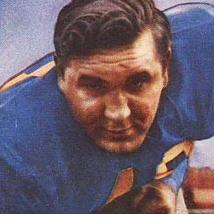
Age: 26